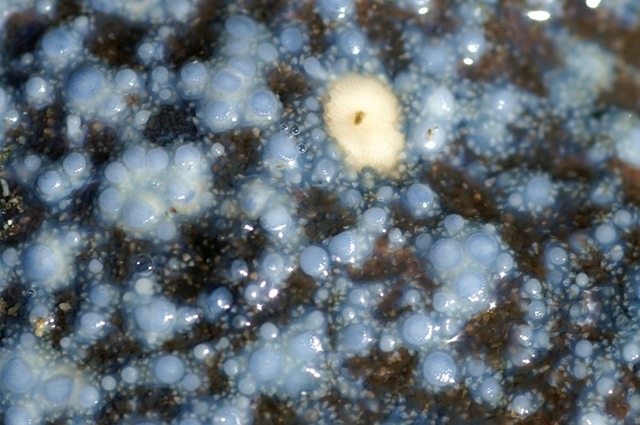
Texture: blotchy